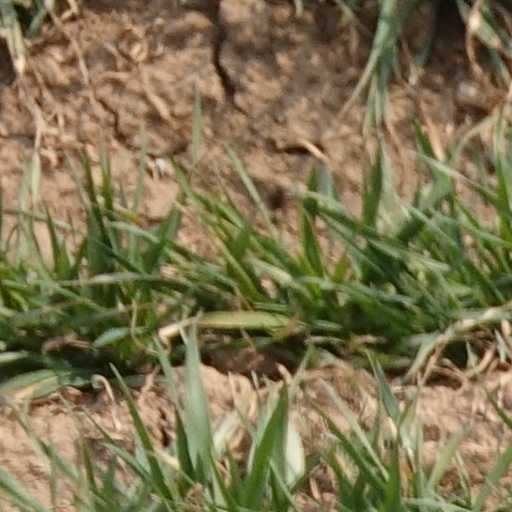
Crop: wheat